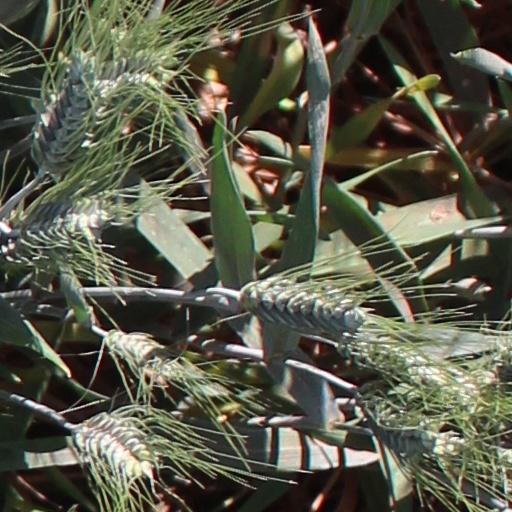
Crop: wheat